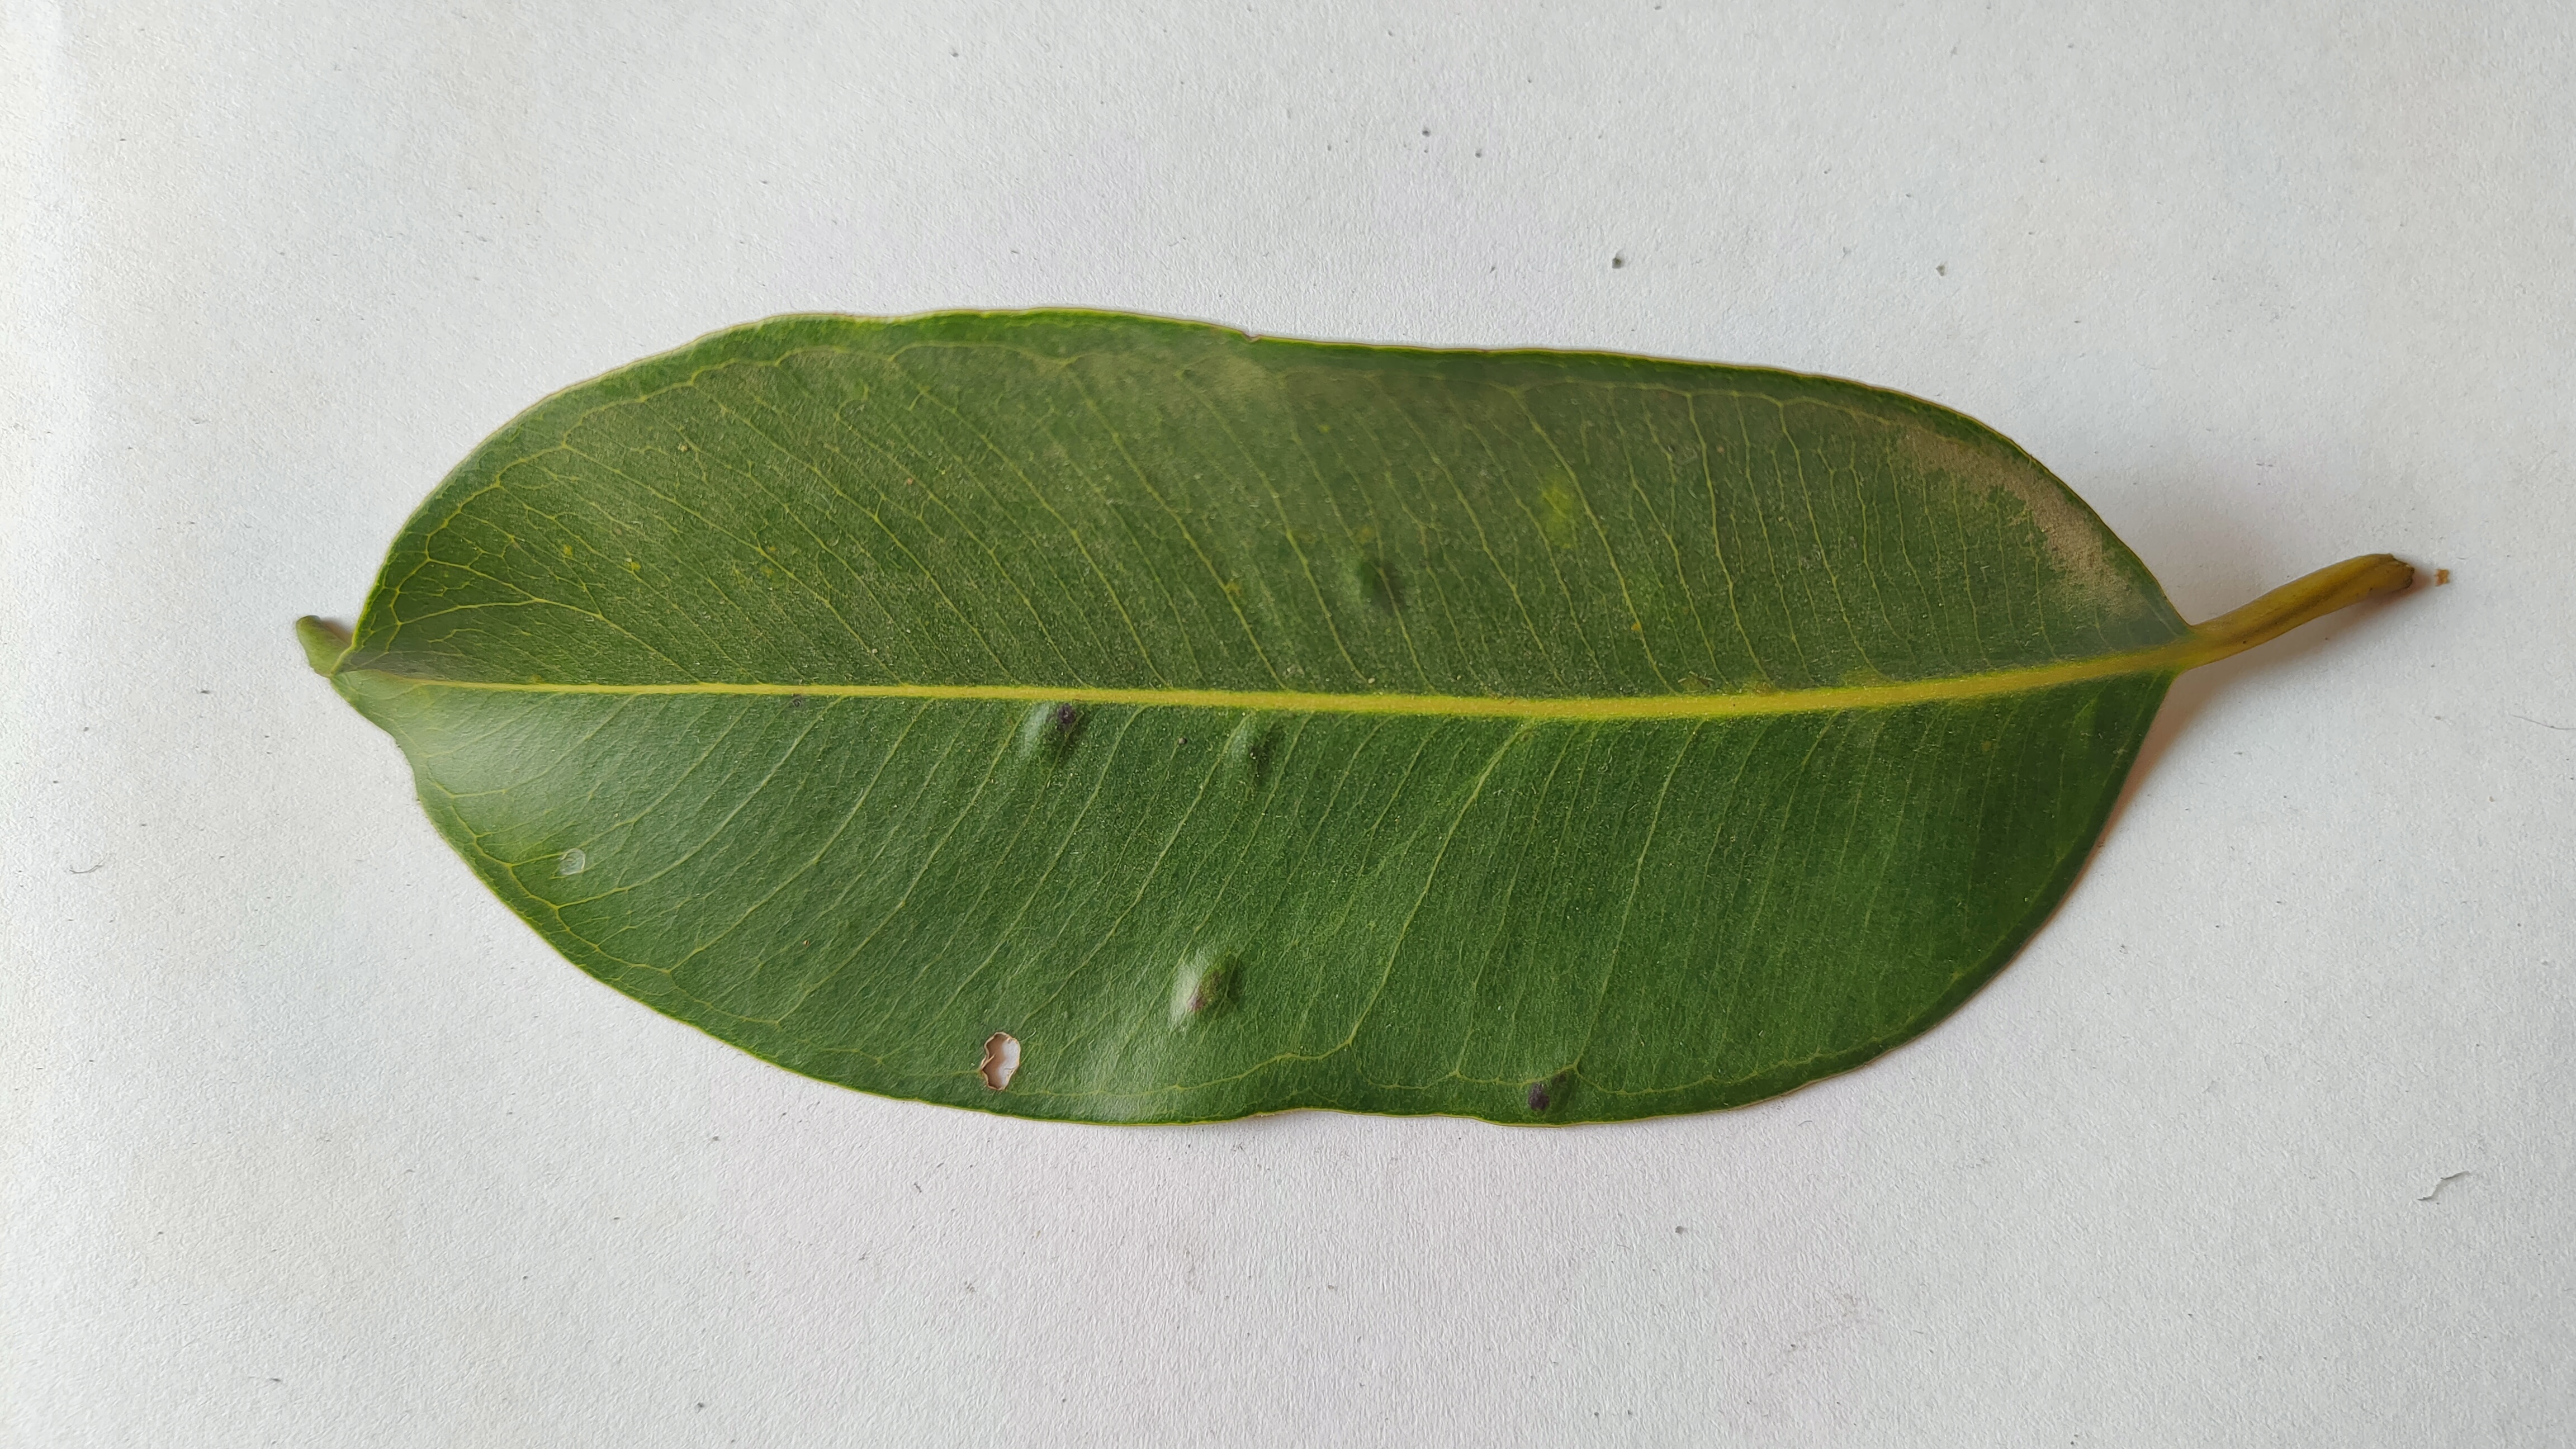
Leaf variety: Black plum